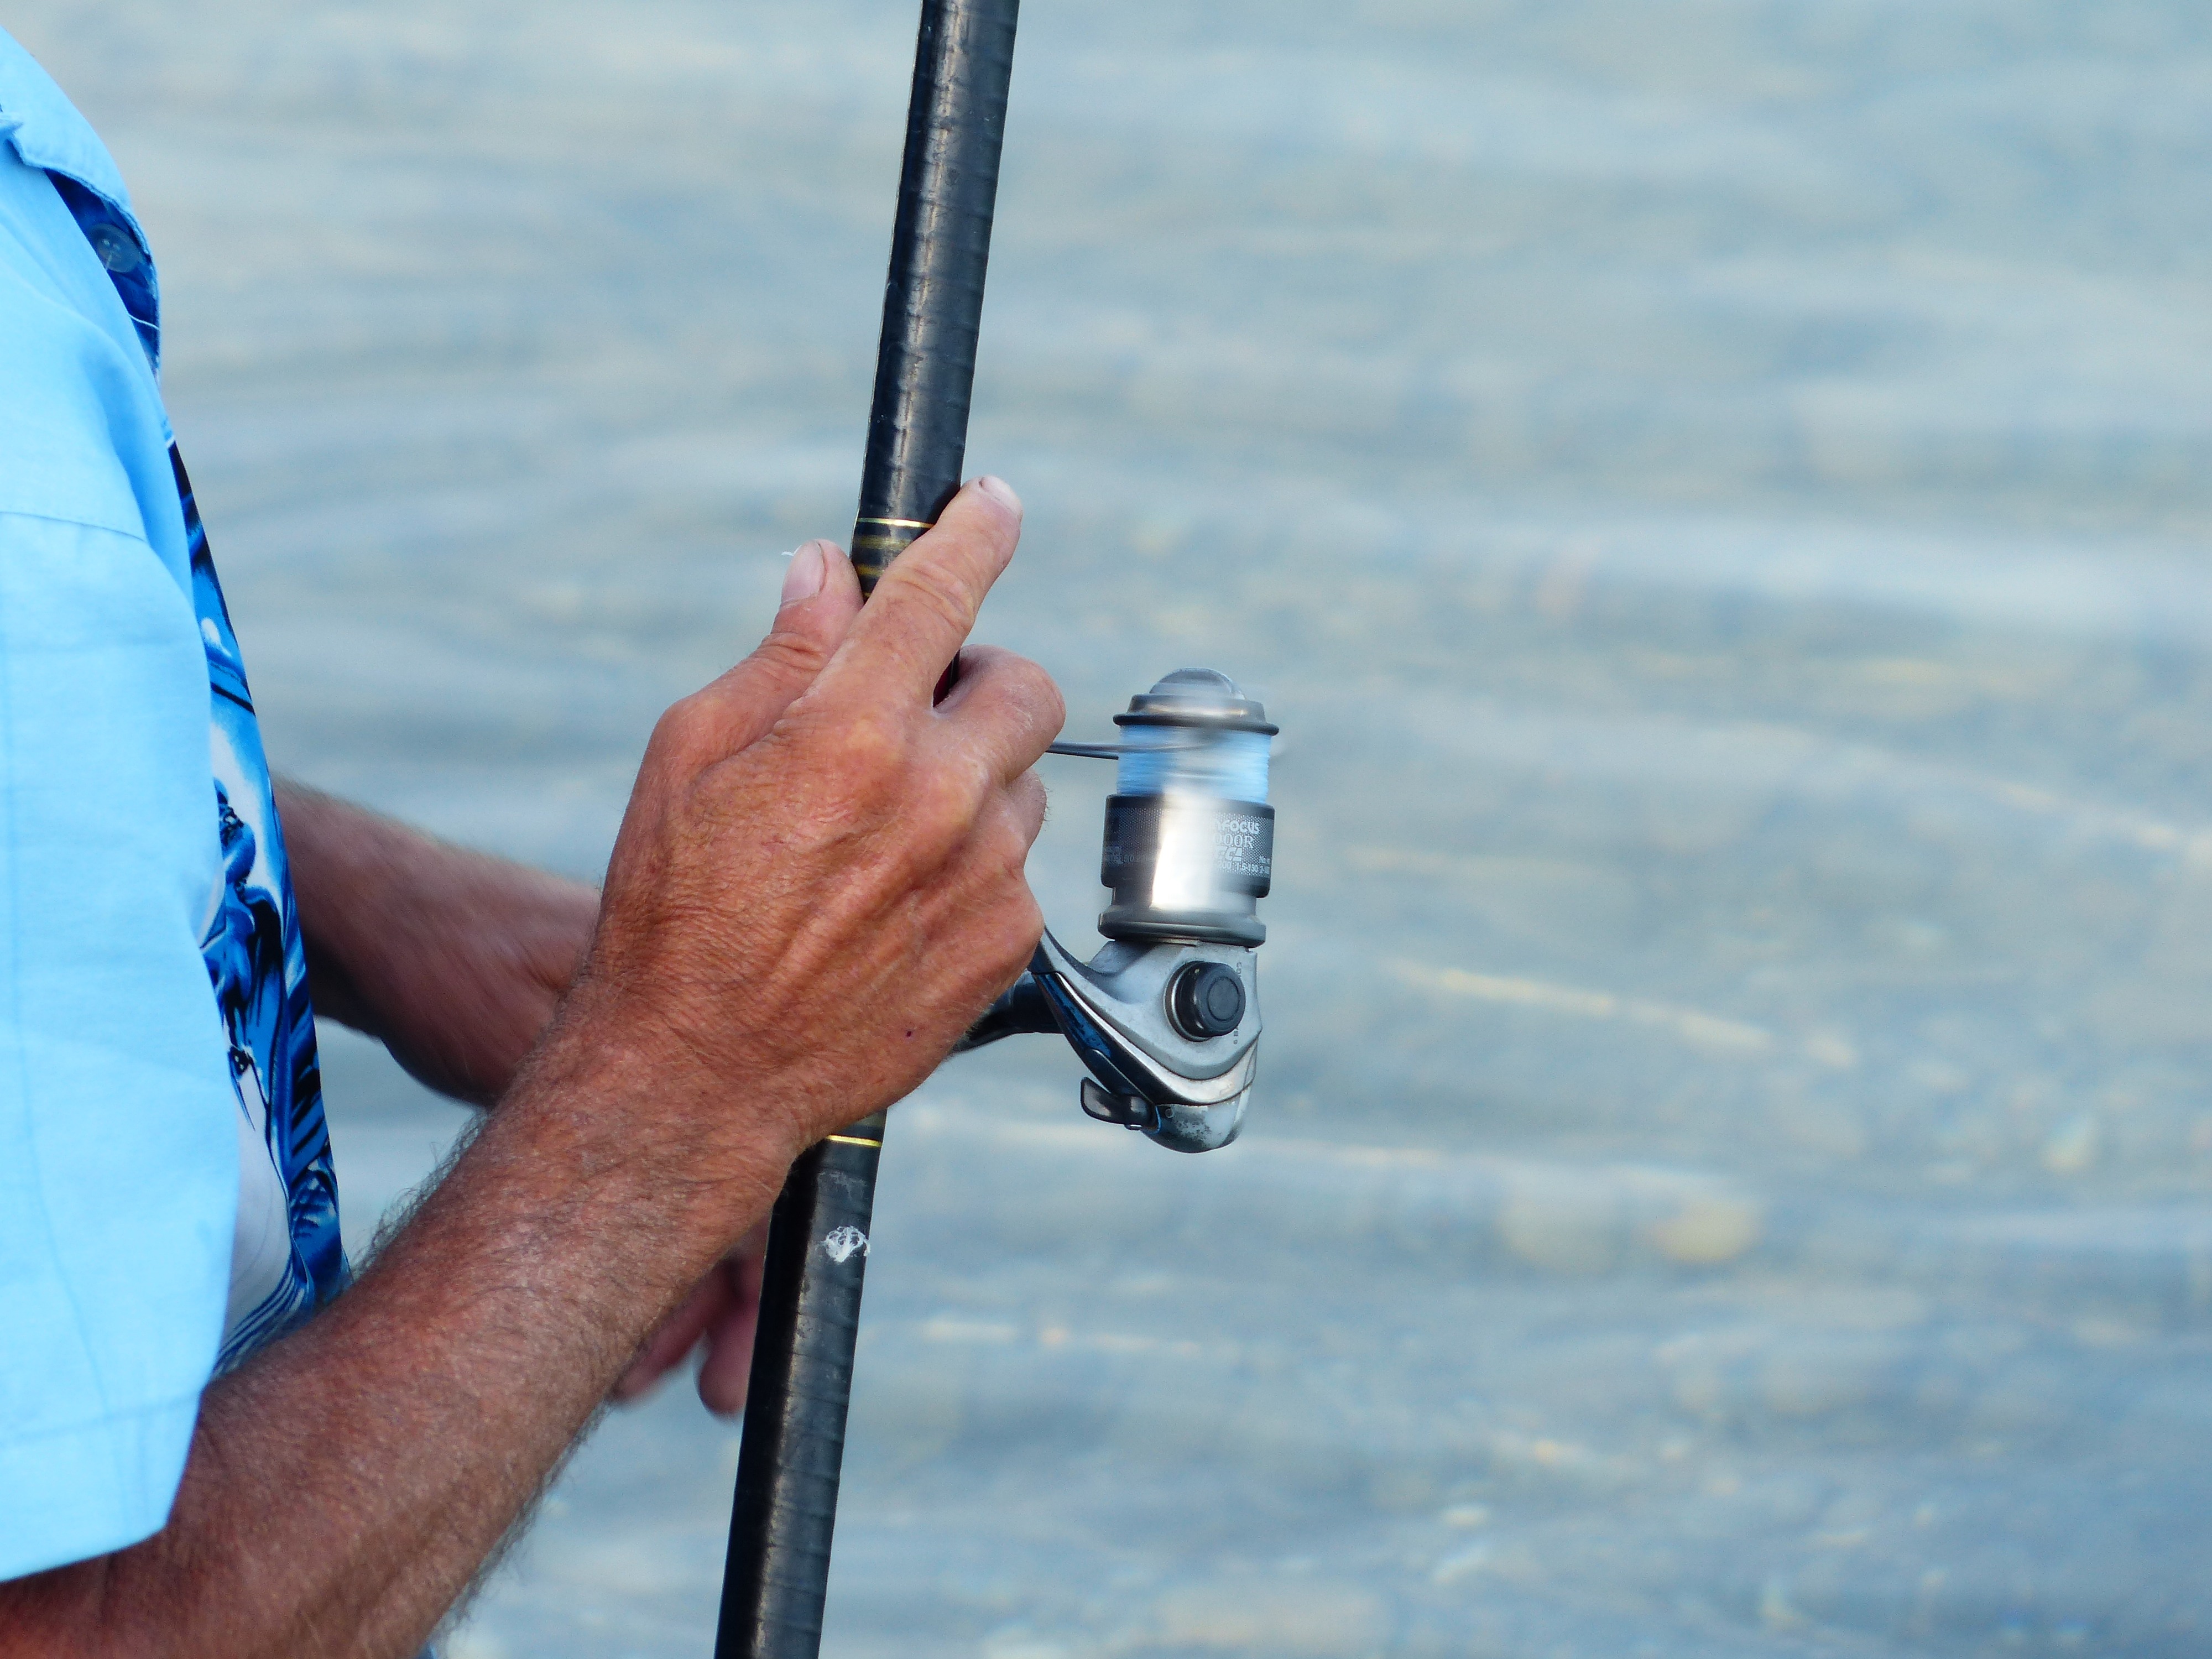
hand, water, fishing, blue, reel, fishing reel, angel, keep, angler, crank, telescopic rod, fishing line